Visions of Jesus and Mary

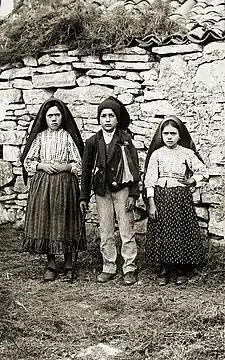
Lúcia Santos ("left") with her cousins Francisco and Jacinta Marto, 1917

The visions of the Virgin Mary appearing to three shepherd children at Fátima, Portugal, in 1917 were declared "worthy of belief" by the Catholic Church in 1930 but Catholics at large are not formally required to believe them. However, seven popes – Pius XII, John XXIII, Paul VI, John Paul I, John Paul II, Benedict XVI and Francis – have supported the Fátima messages as supernatural. John Paul I met with Sister Lúcia on July 11, 1977 while he was still Cardinal Patriarch of Venice. He reported being deeply moved by the experience, and vowed to perform the Consecration of Russia as Lucia said Mary had asked. Pope John Paul II was particularly attached to Fátima and credited Our Lady of Fátima with saving his life after he was shot in Rome on the Feast Day of Our Lady of Fátima in May 1981. He donated the bullet that wounded him on that day to the Roman Catholic Sanctuary of Fátima, in Portugal. Every year on May 13 and October 13, the significant dates of Fátima apparitions, pilgrims fill the country road that leads to the Sanctuary of Our Lady of Fátima with crowds that approach one million on each day.